Pechenga Monastery

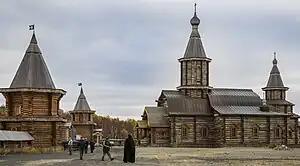
The monastery in 2014

The Pechenga Monastery is and has been for many centuries the northernmost monastery in the world. It was founded in 1533 at the influx of the Pechenga River into the Barents Sea, 135 km west of modern Murmansk, by St. Tryphon, a monk from Novgorod.